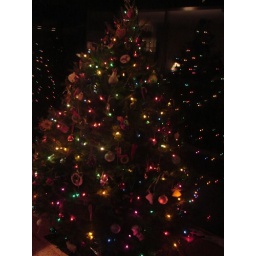
putting the tree in the bay window created some wonderful reflections in the glass